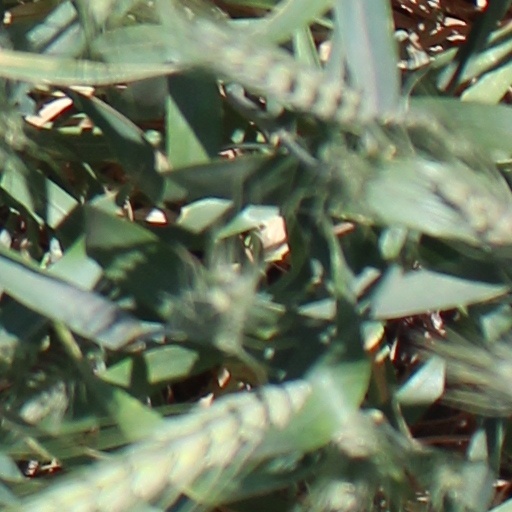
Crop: wheat